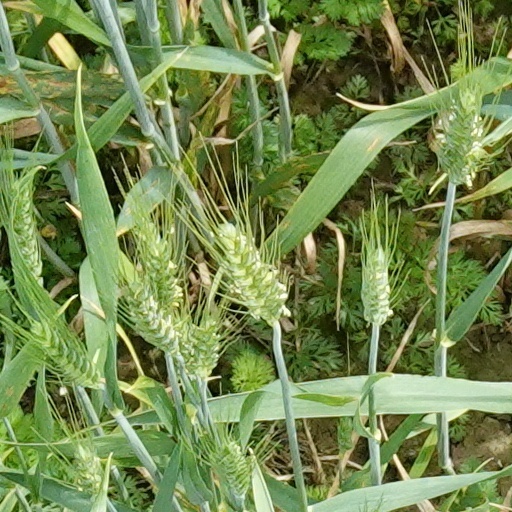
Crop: wheat